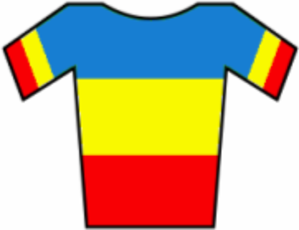
Alexandre Pliuschin
Mester for Moldova
Alexandre Pliuschin er en moldovisk landevejscykelrytter og cykler for UCI ProTour-holdet Team Katusha.